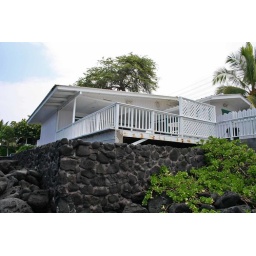
rock wall around property